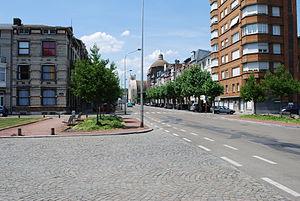
Liège
La place des Nations-Unies est une place liégeoise du quartier des Vennes.
L'avenue du Luxembourg est une artère liégeoise qui va de l'avenue Albert Mahiels au boulevard Émile de Laveleye, dans le quartier des Vennes et Fétinne.